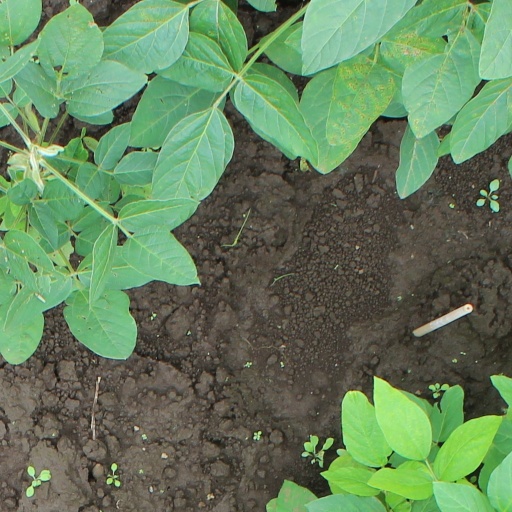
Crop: soybean